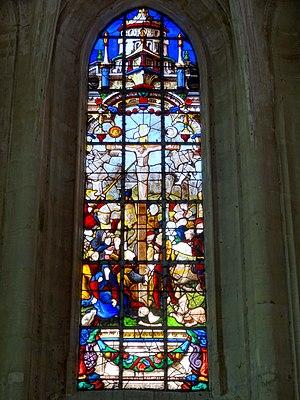
Chœur, verrière n° 0 - Crucifixion.
L'église Saint-Vincent est une église catholique paroissiale située à Hermes, dans le département de l'Oise, en France. Hermes est l'un des bourgs les plus anciens du Beauvaisis, et son église possède ainsi l'une des plus anciennes nefs du département. Elle remonte en partie au XIᵉ siècle, comme l'indique l'appareil en petits moellons cubiques du mur méridional. Cette nef a toutefois perdu son authenticité avec l'installation d'un plafond à caissons en 1722 et une reconstruction partielle pendant la seconde moitié du XIXᵉ siècle, qui concerne les portails, les fenêtres latérales, et l'unique bas-côté, ajouté à la période gothique flamboyante au nord de la nef. Mais l'église Saint-Vincent était surtout réputée pour son beau clocher roman à deux étages de beffroi. Bâti sur un terrain instable et repris en sous-œuvre au milieu du XVIᵉ siècle, il s'est malheureusement effondré en 1919, et emporta dans sa chute la première travée du chœur et la chapelle latérale nord. En 1927, il fut remplacé par un clocher moderne assis sur la toiture de la nef.